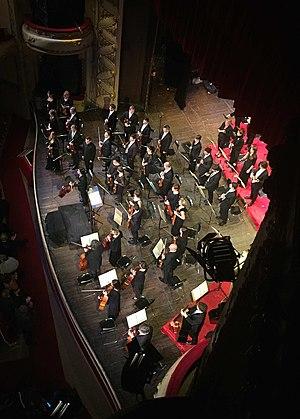
L'Alma Chamber Orchestra à Rabat
L'Alma Chamber Orchestra est un orchestre de chambre crée en mai 2013 par Zouhir Boudemagh, un homme d'affaires passionné de musique classique. Cet orchestre est composé de musiciens issus des plus grands orchestres parisiens. Il est, en effet, basé à Paris mais a pour vocation de se produire sur toutes les scènes internationales afin de diffuser un message de paix.